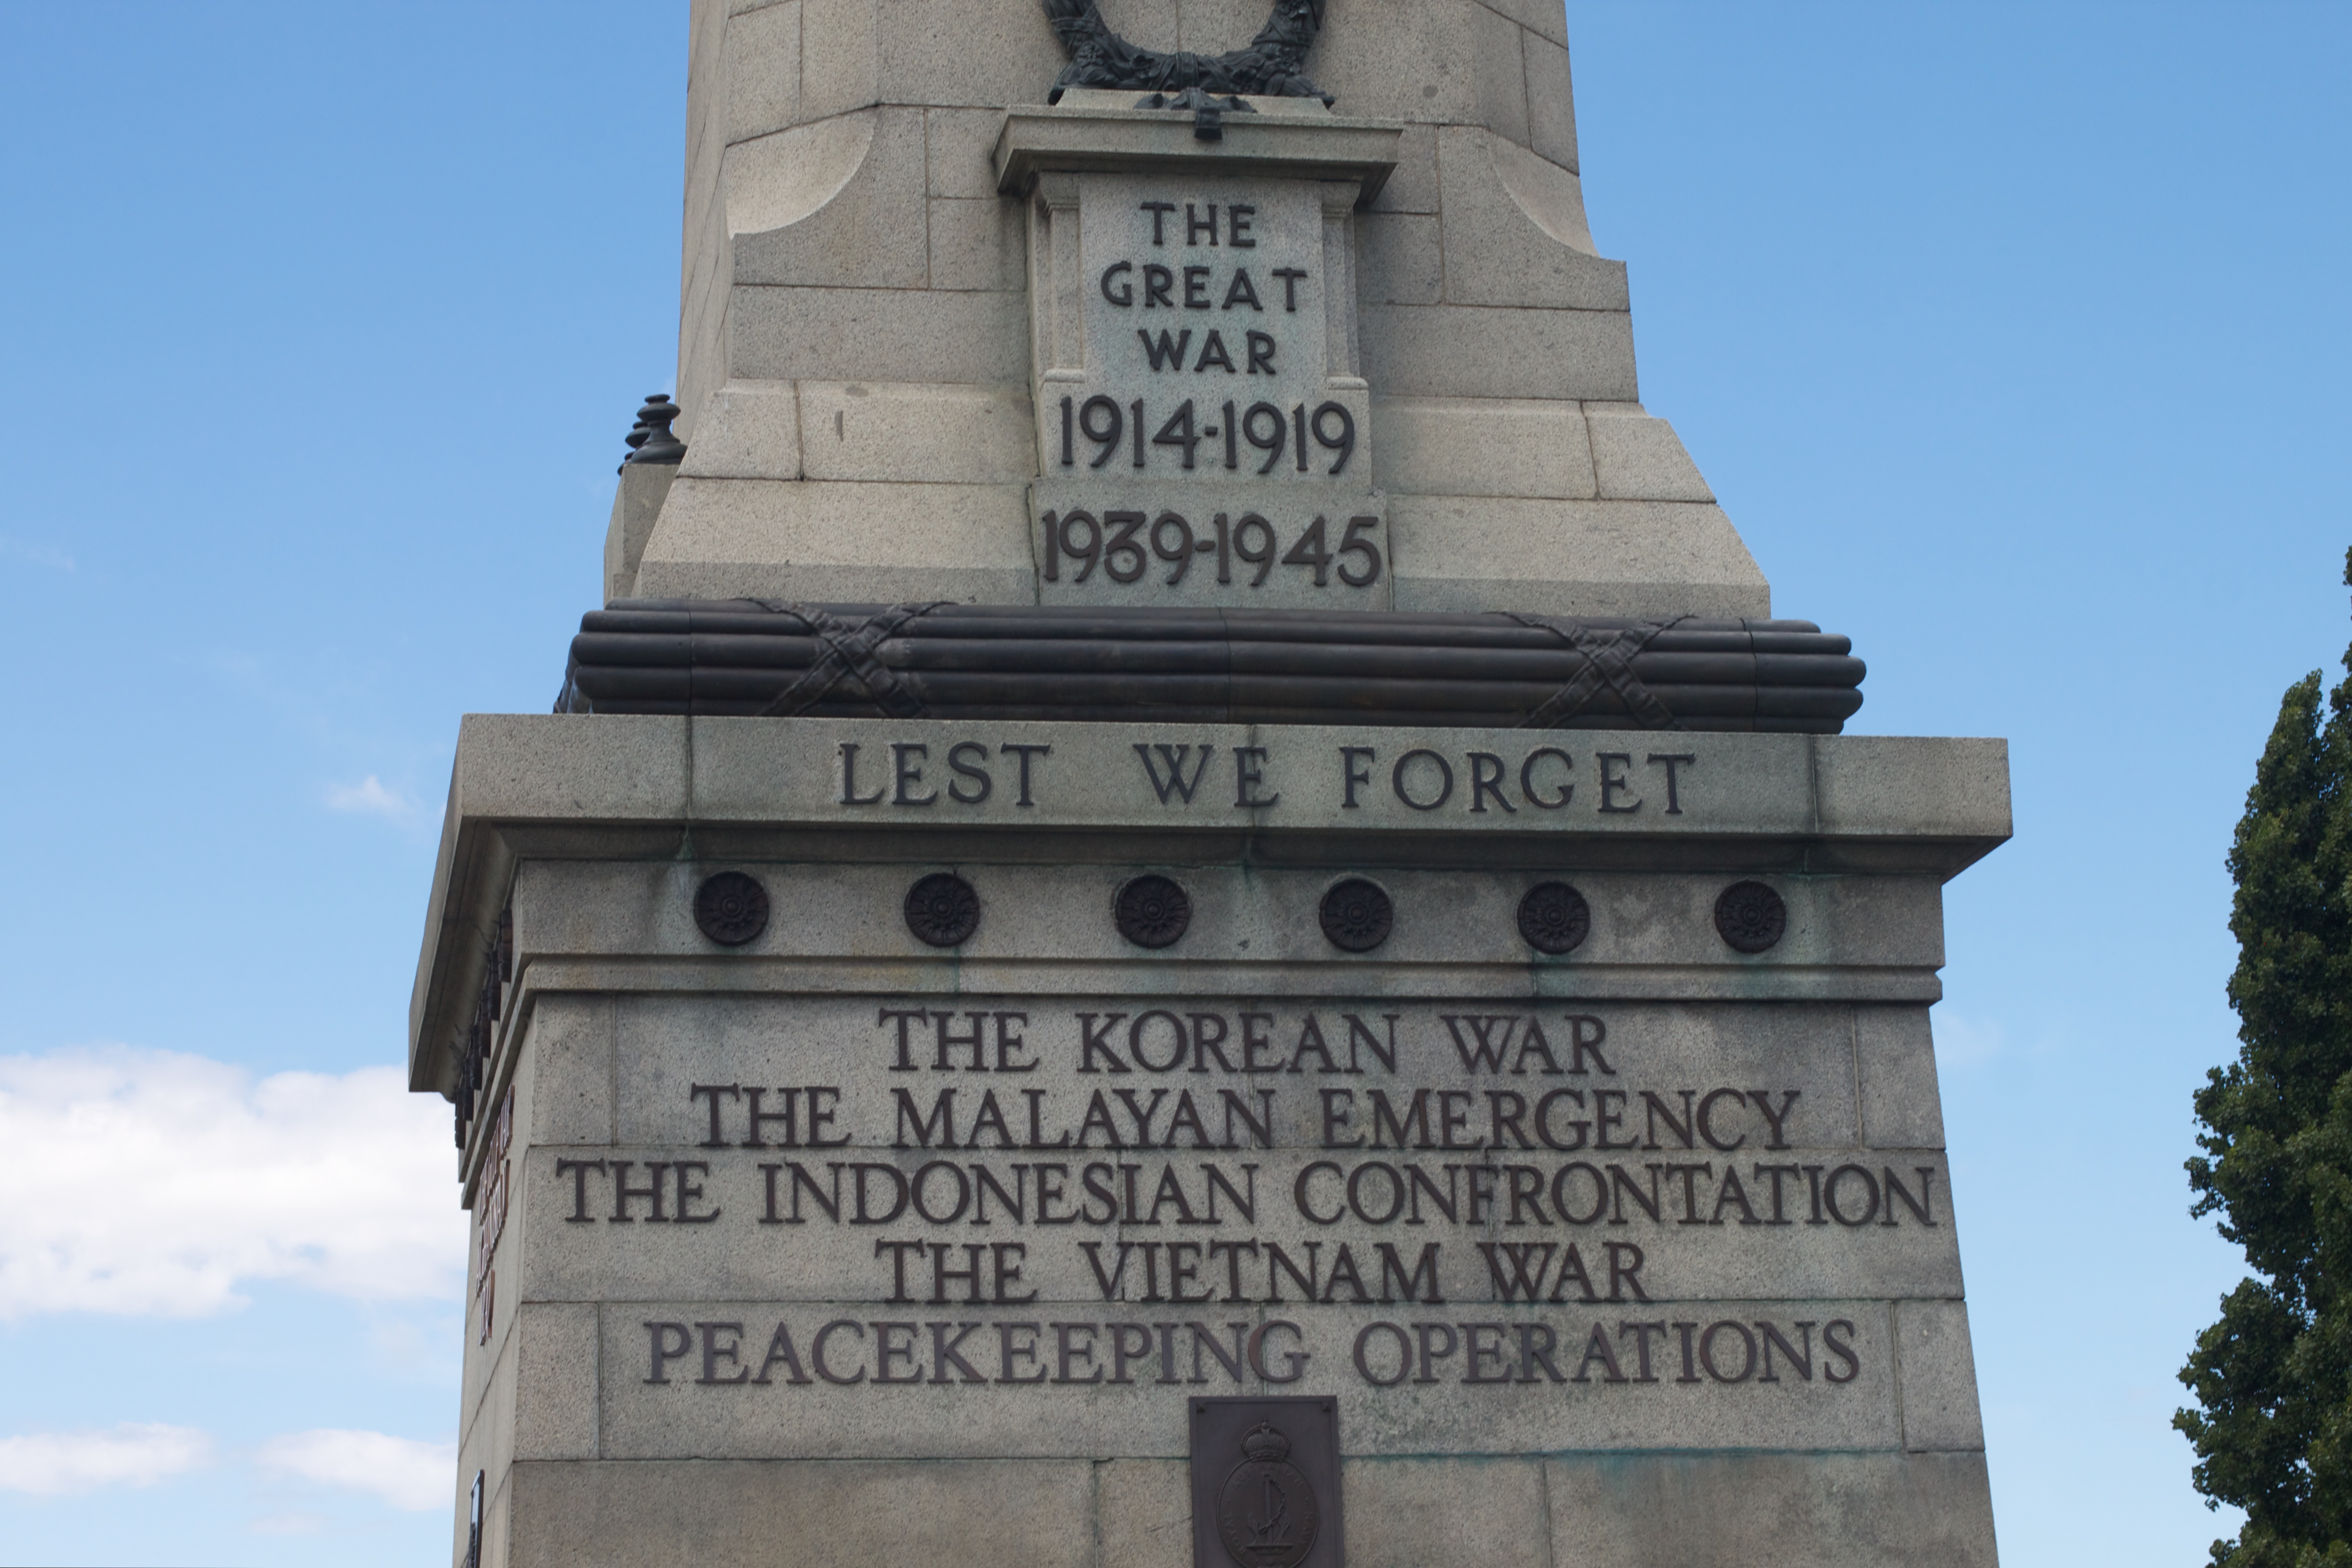
monument, landmark, memorial, auodyssey